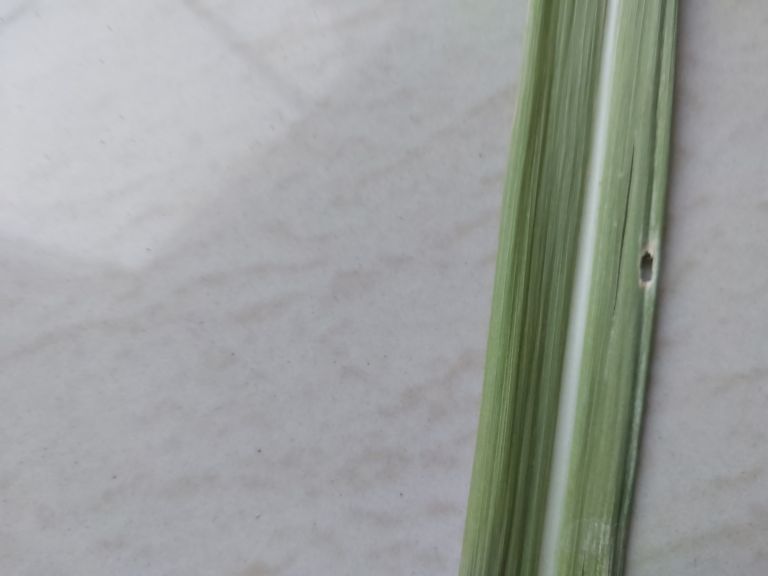
Label: Viral Disease